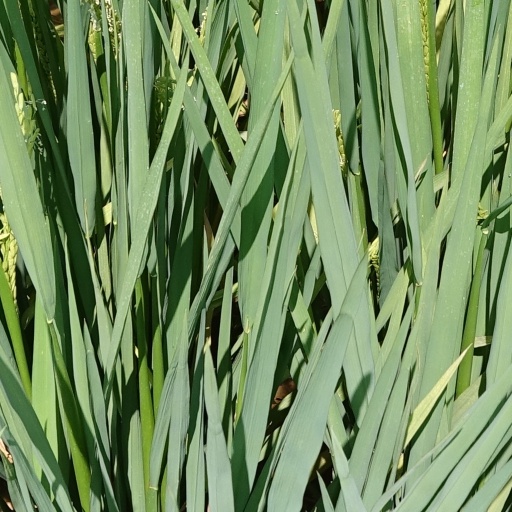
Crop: rice